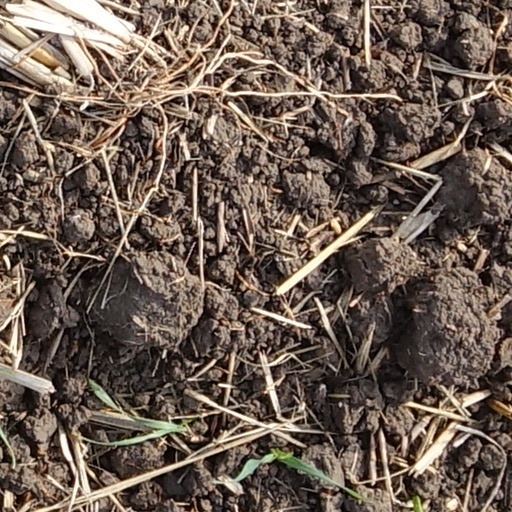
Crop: wheat